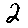
Label: 2